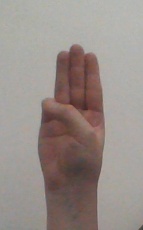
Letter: thaa